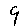
Label: 9